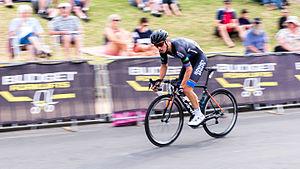
Robbie Hucker, né le 13 mars 1990 à Bendigo, est un coureur cycliste australien, membre de l'équipe Ukyo.